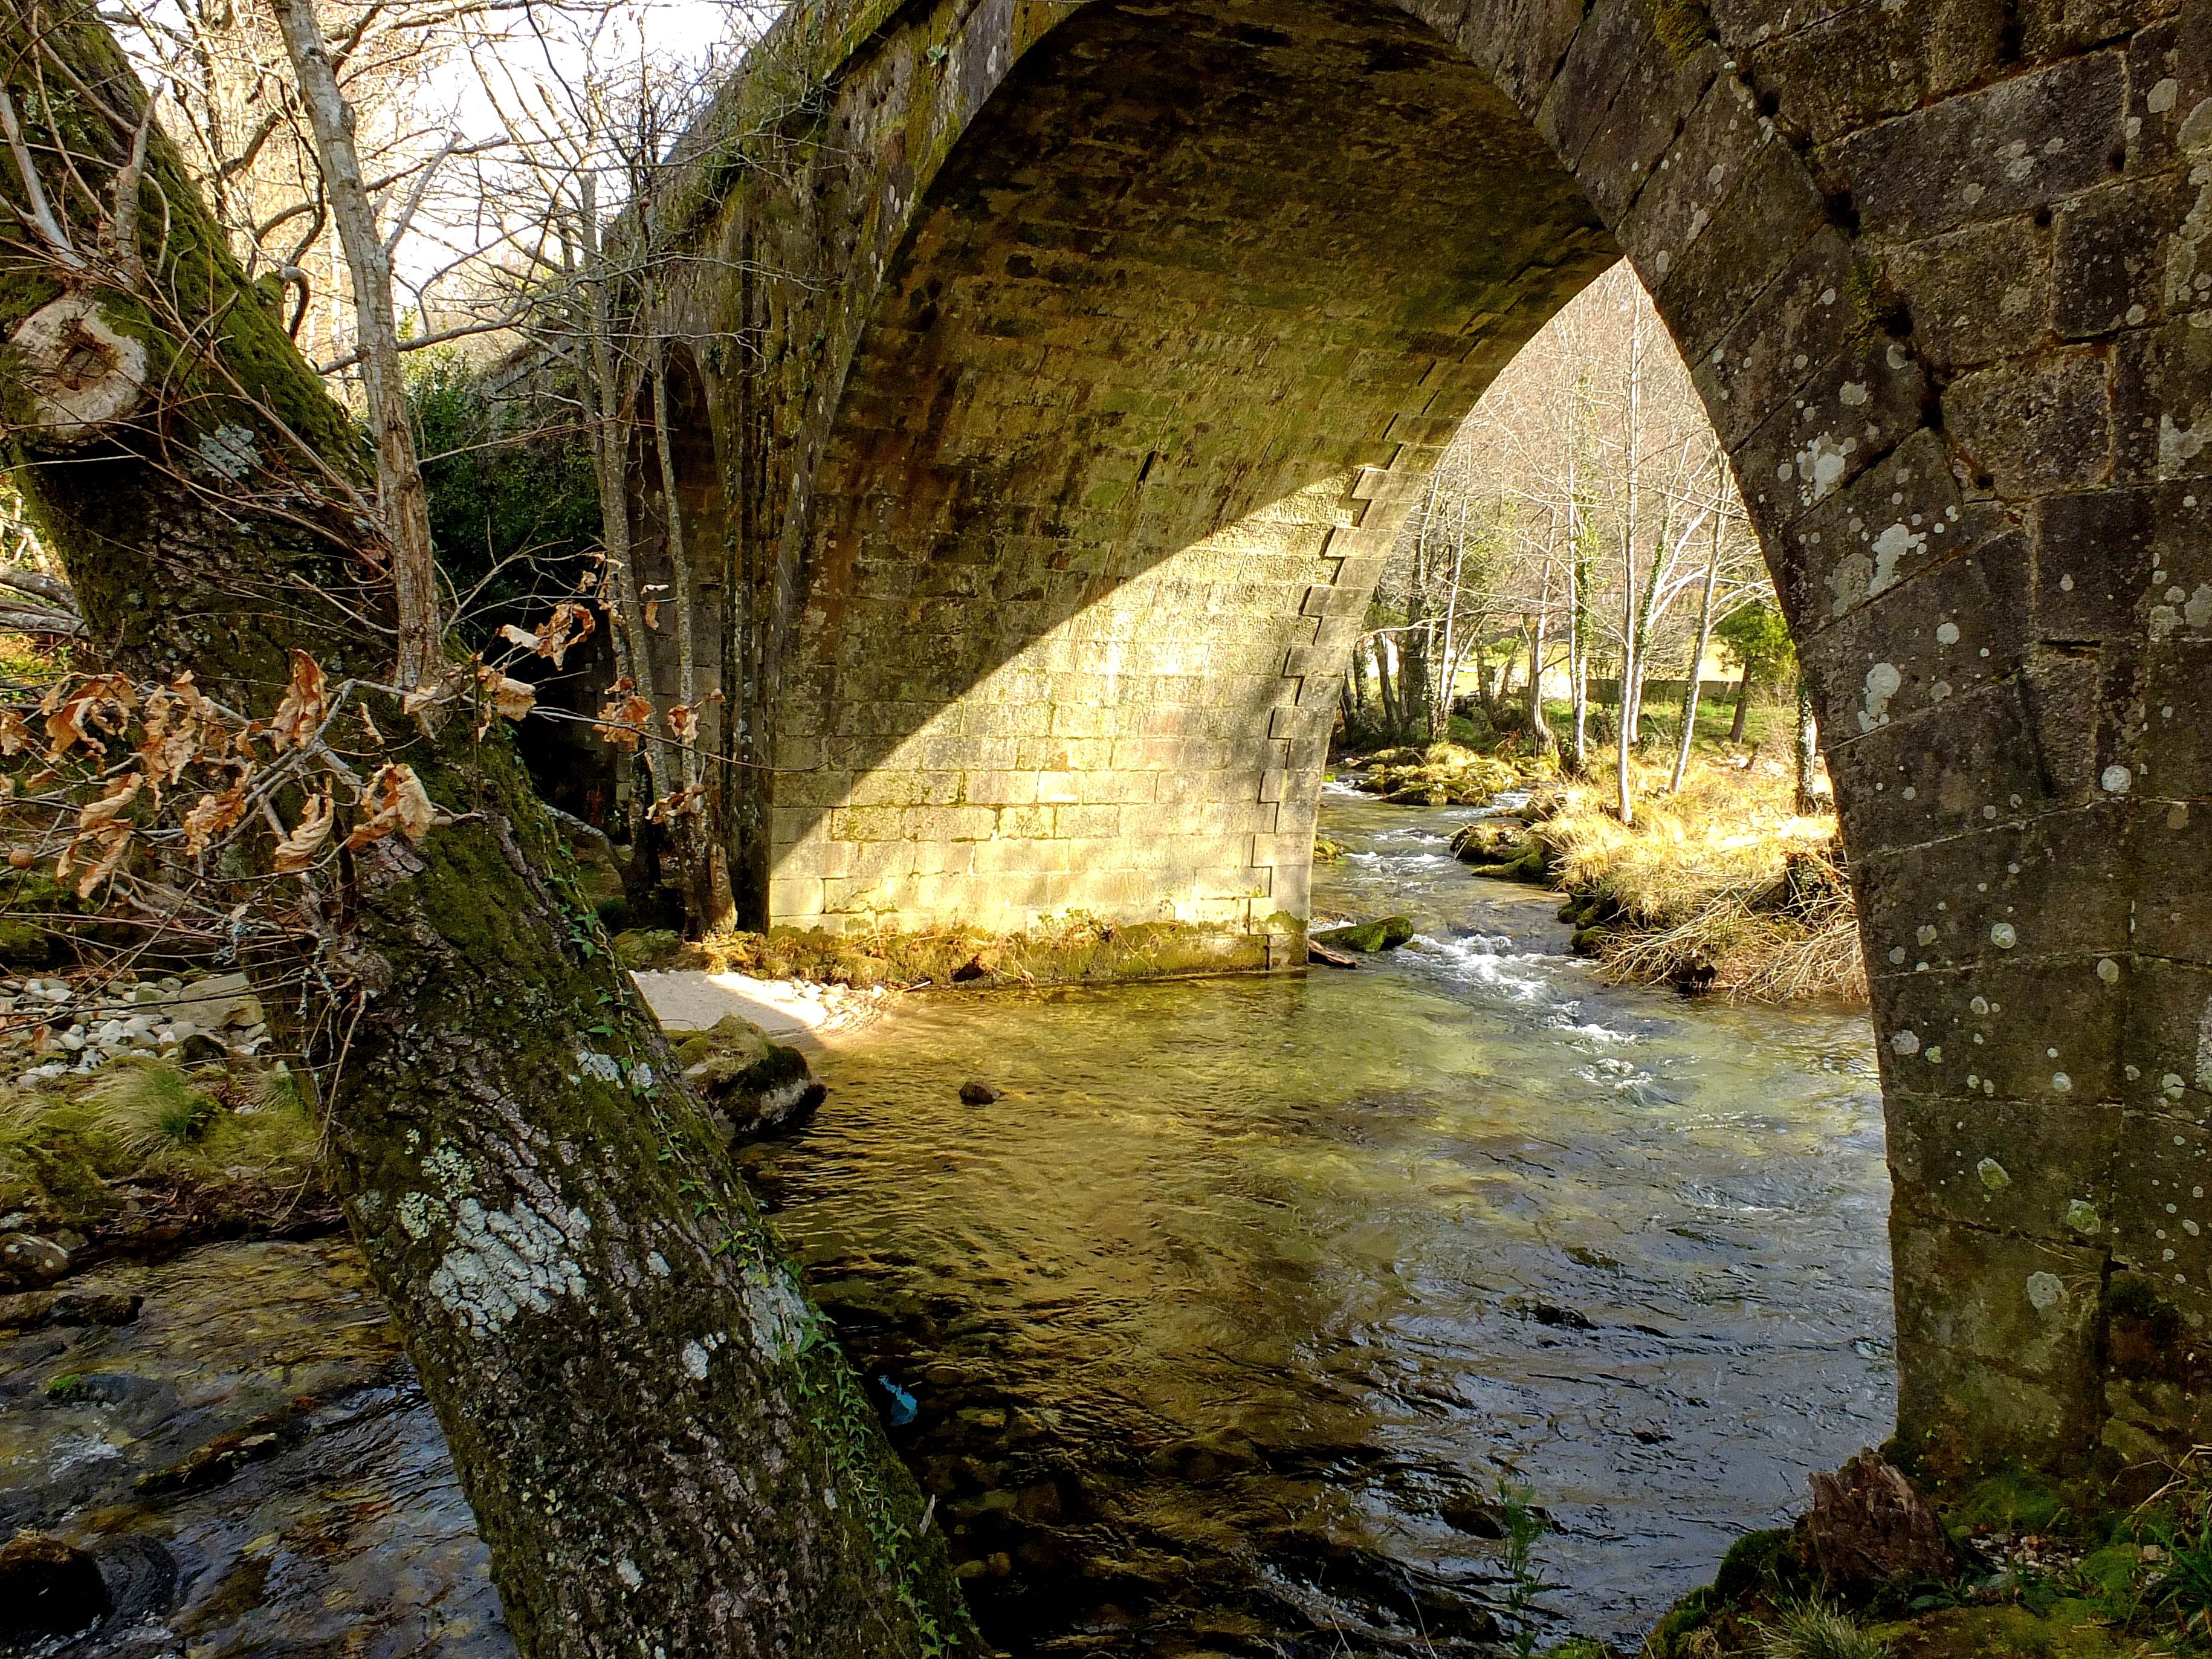
landscape, water, bridge, river, tunnel, waterway, spain, infrastructure, galicia, pontevedra, paisajes, espana, ggl1, gaby1, alama, fujifilmxs1, devil's bridge